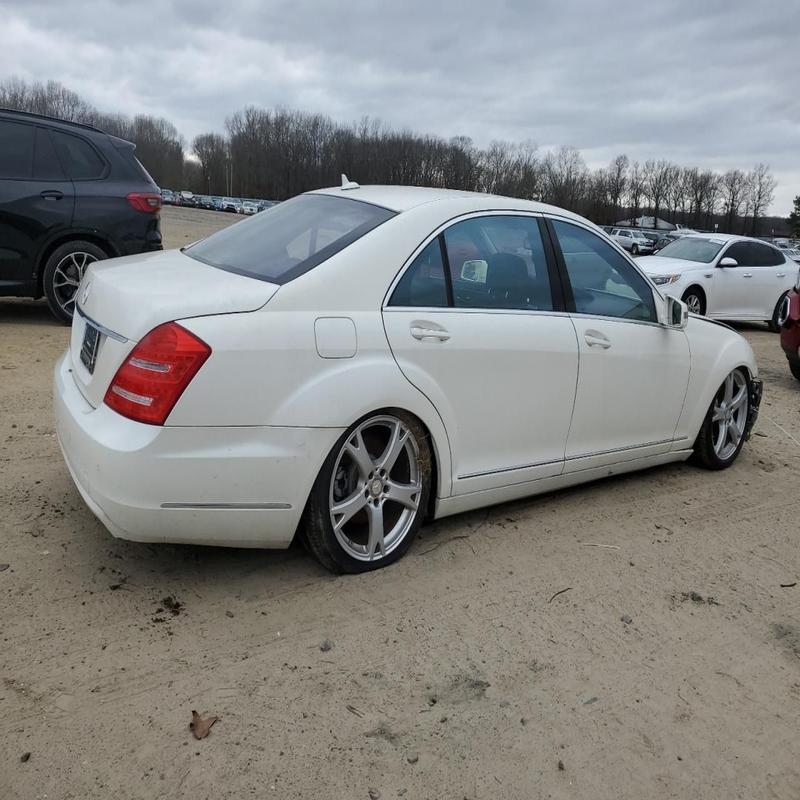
Aucun dommage détecté.
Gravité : aucun